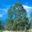
Label: oak_tree